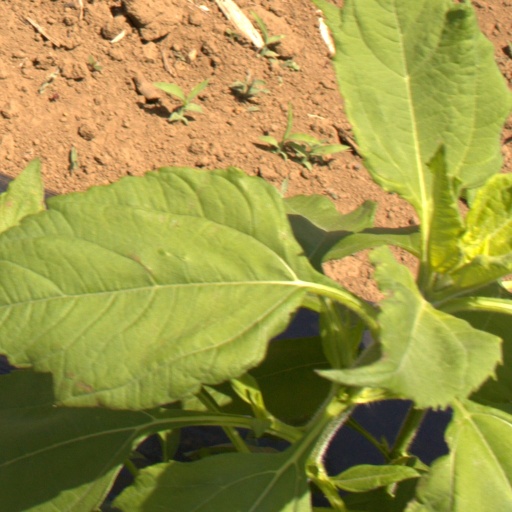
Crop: Jerusalem artichoke